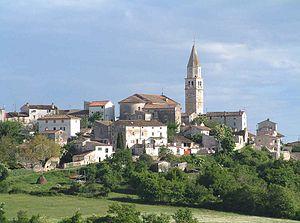
Višnjan est un village et une municipalité située dans le comitat d'Istrie, en Croatie. Au recensement de 2001, la municipalité comptait 2 187 habitants, dont 71,74 % de Croates et 9,10 % d'Italiens ; le village seul comptait 625 habitants.